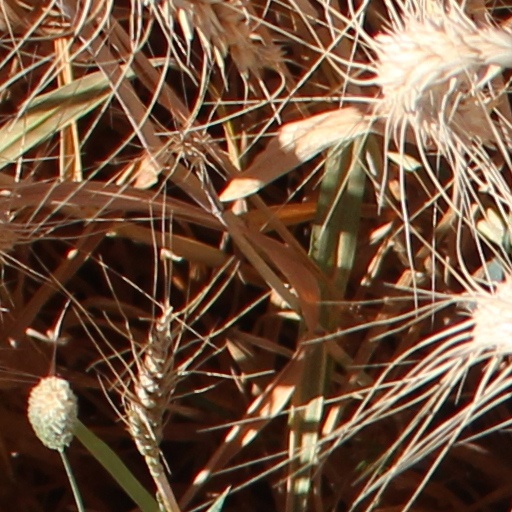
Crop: wheat